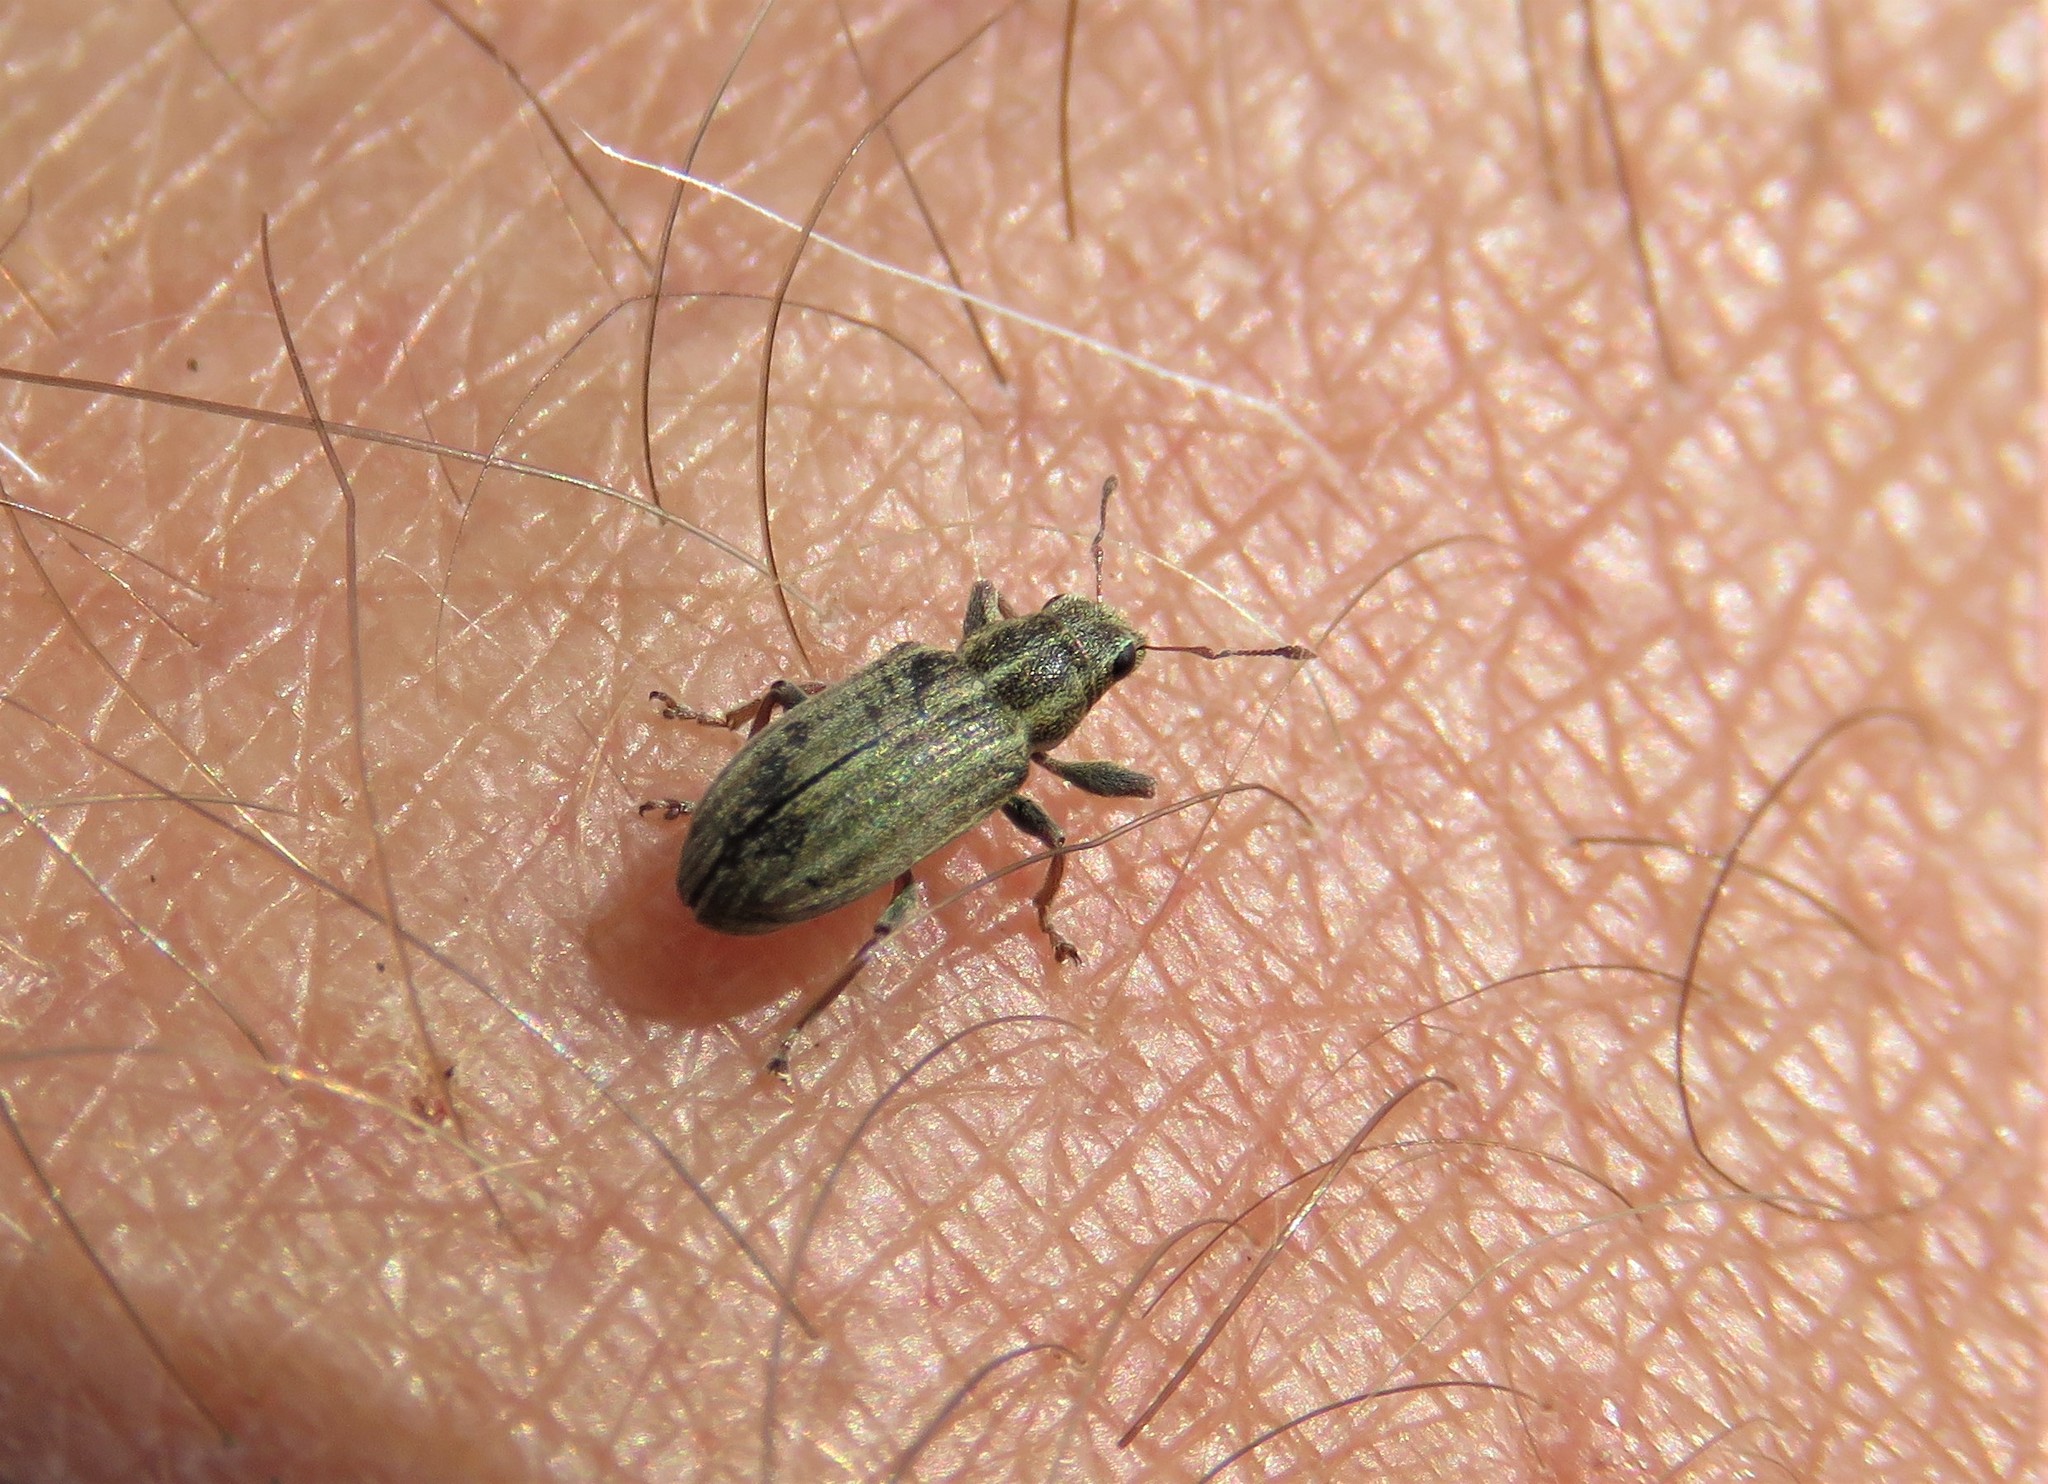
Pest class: pea_leaf_weevil